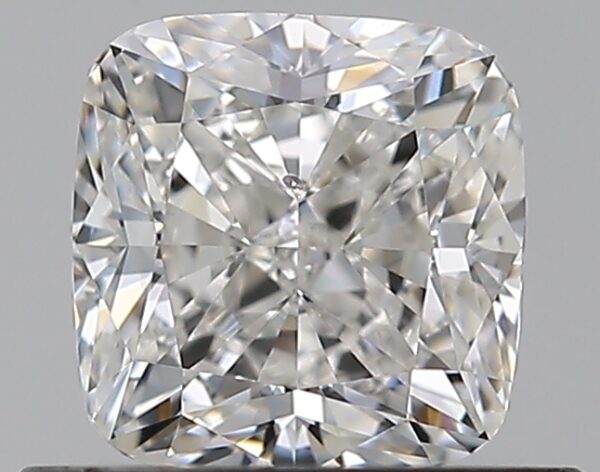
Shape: cushion
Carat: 0.7
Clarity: SI1
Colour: G
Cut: VG
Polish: EX
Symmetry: VG
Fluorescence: N
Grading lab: GIA
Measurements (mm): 4.87 x 4.76 x 3.4